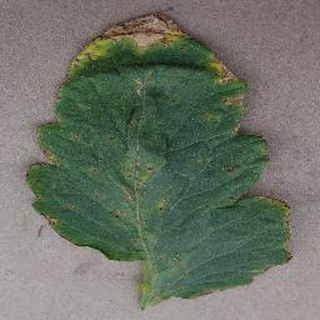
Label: tomato_bacterial_spot